Abdulaziz Hatem

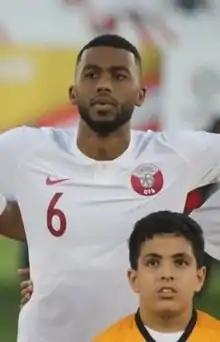
Hatem with Qatar at the 2019 AFC Asian Cup

Abdulaziz Hatem Mohammed Abdullah (born 28 October 1990) is a Qatari professional footballer who plays as a midfielder for Al Rayyan and captains the Qatar national football team.